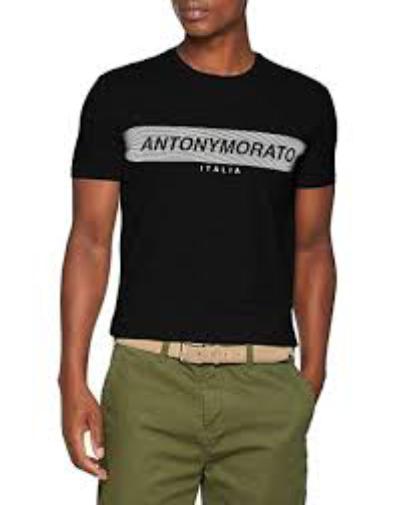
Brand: Antony Morato
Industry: Clothes